Nevinnomyssk

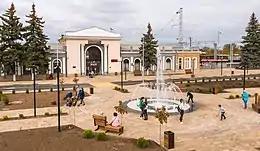
Modern square in the city

Nevinnomyssk railway station accepts commuter and long-distance passenger trains. The city moved modern buses and Marcucci. Public transport costs 28 rubles.